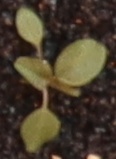
Label: Redroot Pigweed